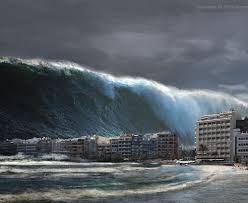
Nataal bii de gis naa cig géej, géej gu mer di dal ci kaw ay bâtiment. Gis naa ci itam ndox mu bari gis naa ci itam asamaan su xiin ba ñuul.